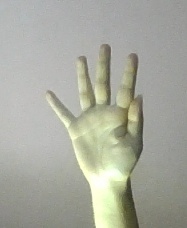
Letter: sheen